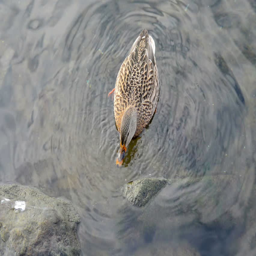
a hungry ducks are looking for food in the water